Géus-d'Arzacq

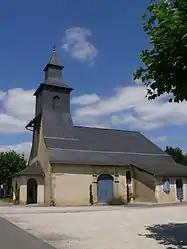
The church of Notre-Dame

Géus-d'Arzacq is a commune in the Pyrénées-Atlantiques department in south-western France.